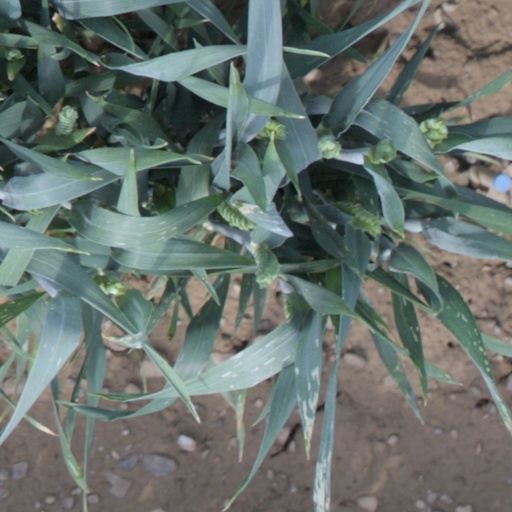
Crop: wheat